Russborough House

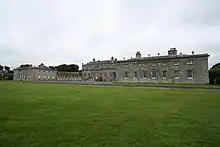
Russborough House in 2007

Russborough House is a Georgian Palladian house between Blessington and Ballymore Eustace near the Blessington Lakes in County Wicklow, Ireland. The house was designed by Richard Castle for Joseph Leeson, 1st Earl of Milltown and built between 1741 and 1755. It has an exceptionally long frontage measuring . The interior contains fine ornate plasterwork on the ceilings by the Lafranchini brothers, who also collaborated with Castle on Carton House. Russborough contains an important private collection of European fine and decorative arts, including furniture, silver, porcelain and paintings many of which have now been transferred to galleries for safe keeping.